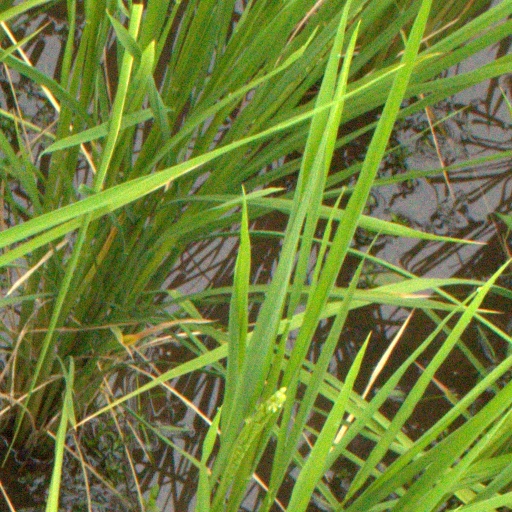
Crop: rice